Miranda Kerr

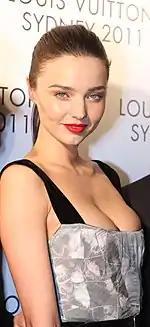
Kerr at a Louis Vuitton store VIP Party in 2011

In January 2011, Kerr became the first pregnant model for "Vogue" when featured in "Vogue" Australia, being six months pregnant at the time of the shoot. In March she hit the catwalk for Balenciaga's fall 2011 ready-to-wear collection as part of Paris Fashion Week, two months after giving birth. Kerr also posed nude for a 2011 "Harper's Bazaar" photo shoot. In October at Paris Fashion Week S/S12, Kerr walked for Dior, Lanvin, Chanel, John Galliano, Stella McCartney, Viktor & Rolf and Loewe. Kerr was chosen to present the $2.5 million "Victoria's Secret Fantasy Treasure Bra" for their fashion show in November 2011. Kerr then featured in the Spring 2012 campaign for Bally alongside German model Julia Stegner.